HM Victualling Yard, Deptford

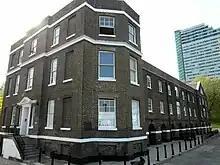
Superintendent's House and riverside storehouse.

The senior personnel of the yard varied over time. Up to 1809, the Principal Officers of the yard were listed as follows: